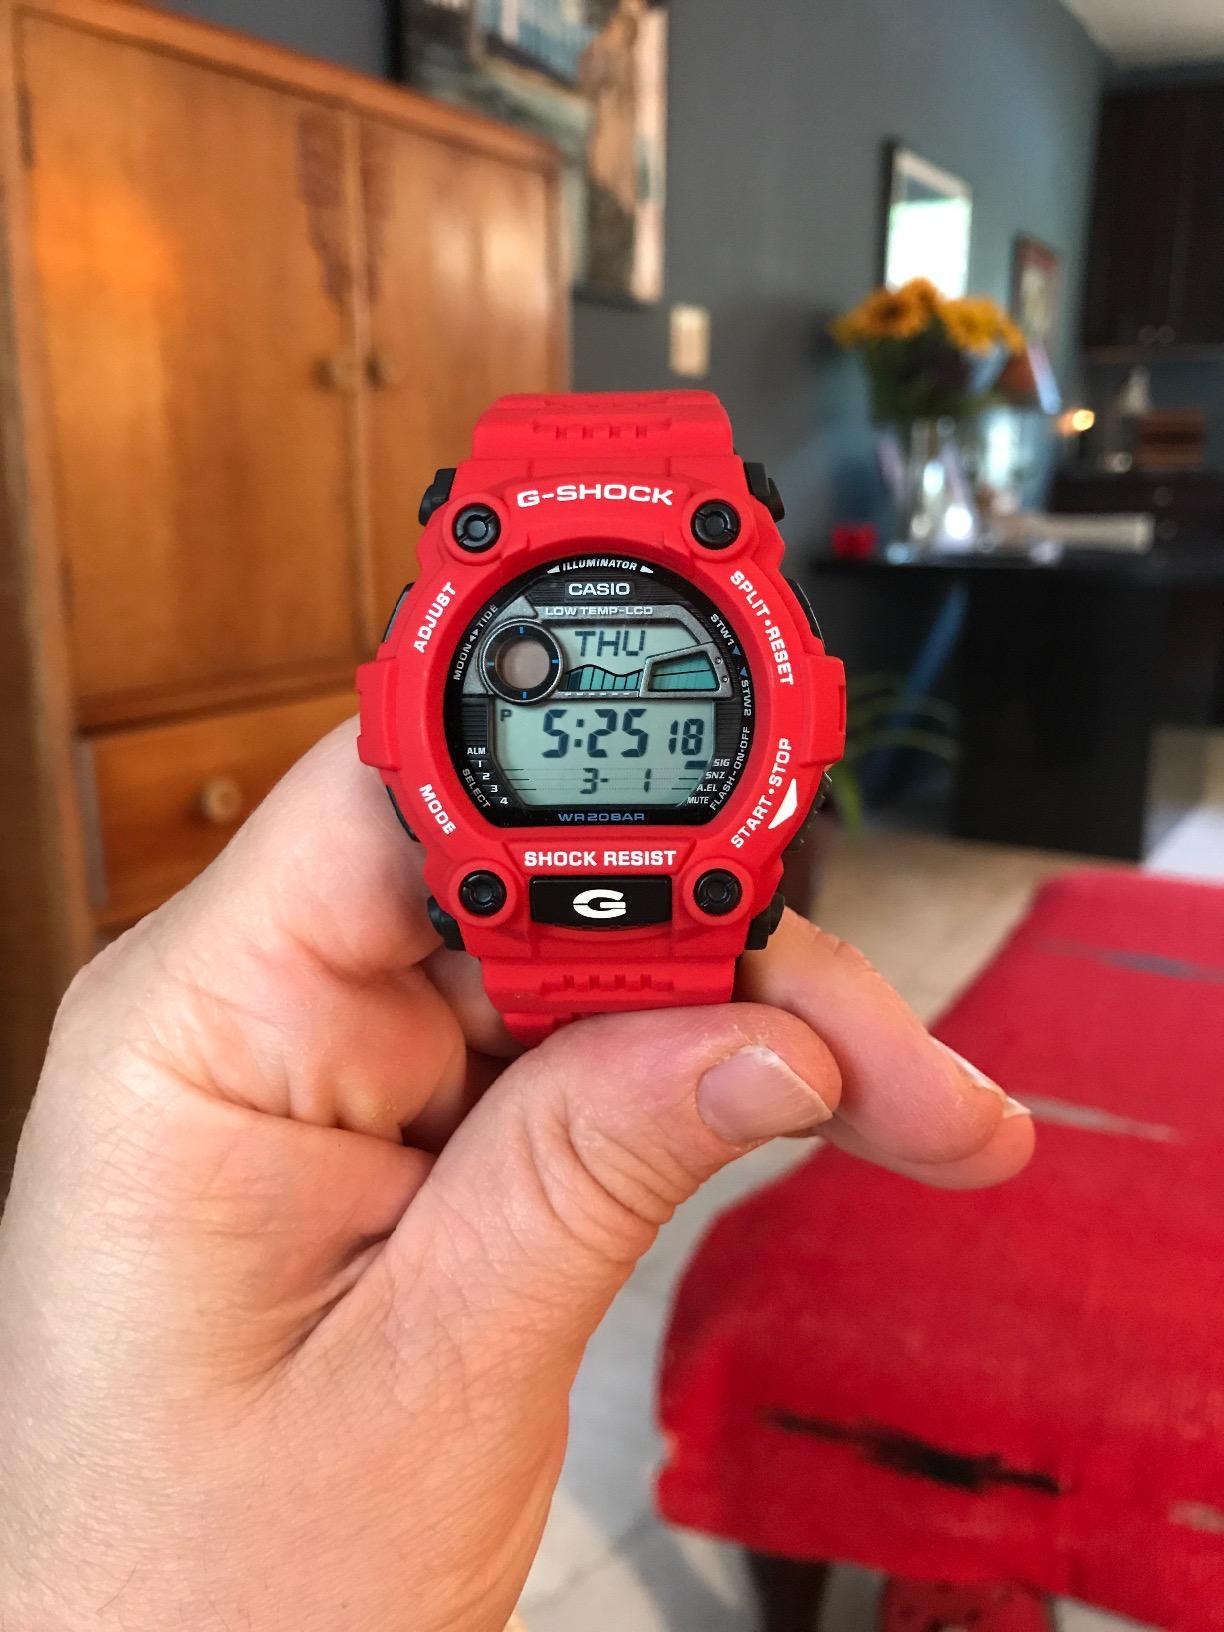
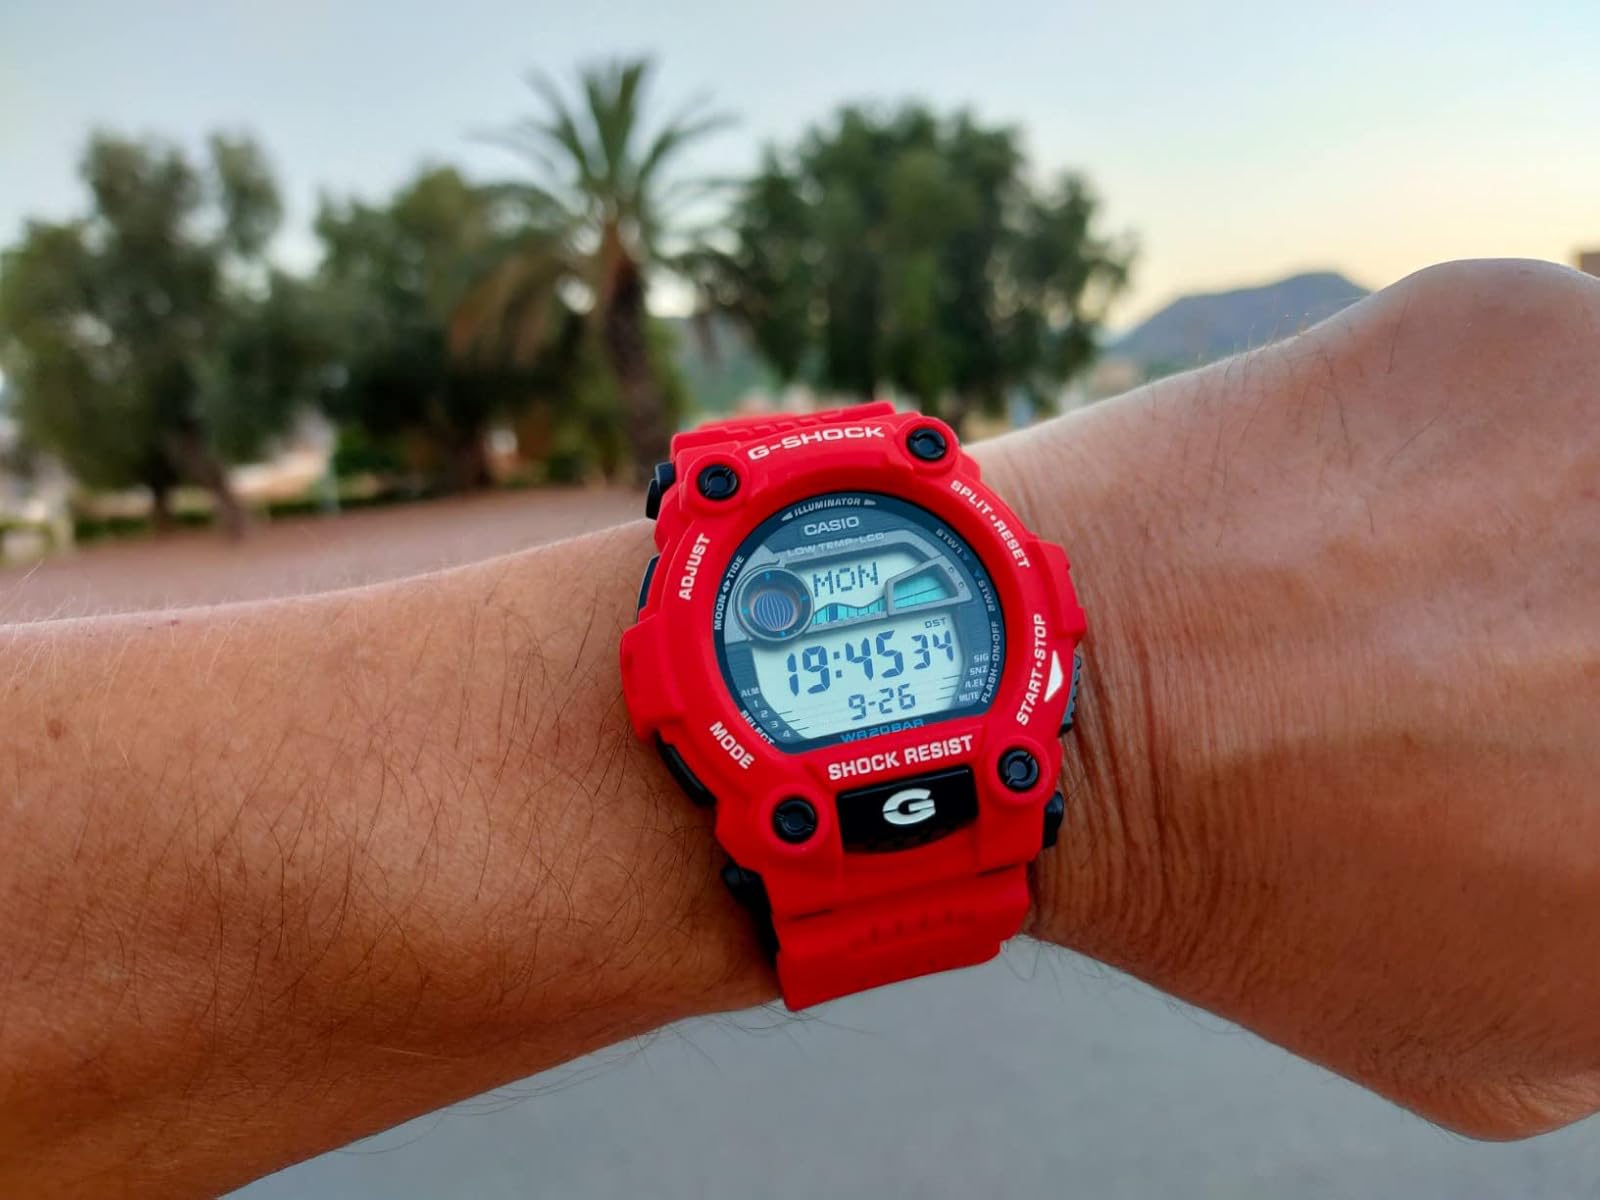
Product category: accessories_watch
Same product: yes